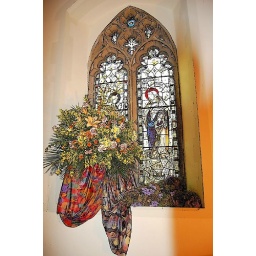
flowers in the window